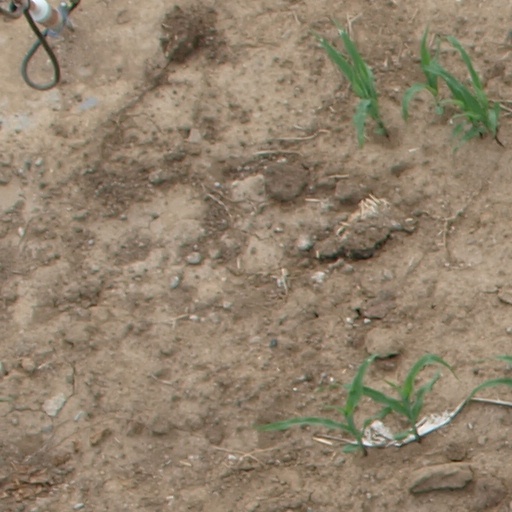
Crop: maize; corn